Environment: real
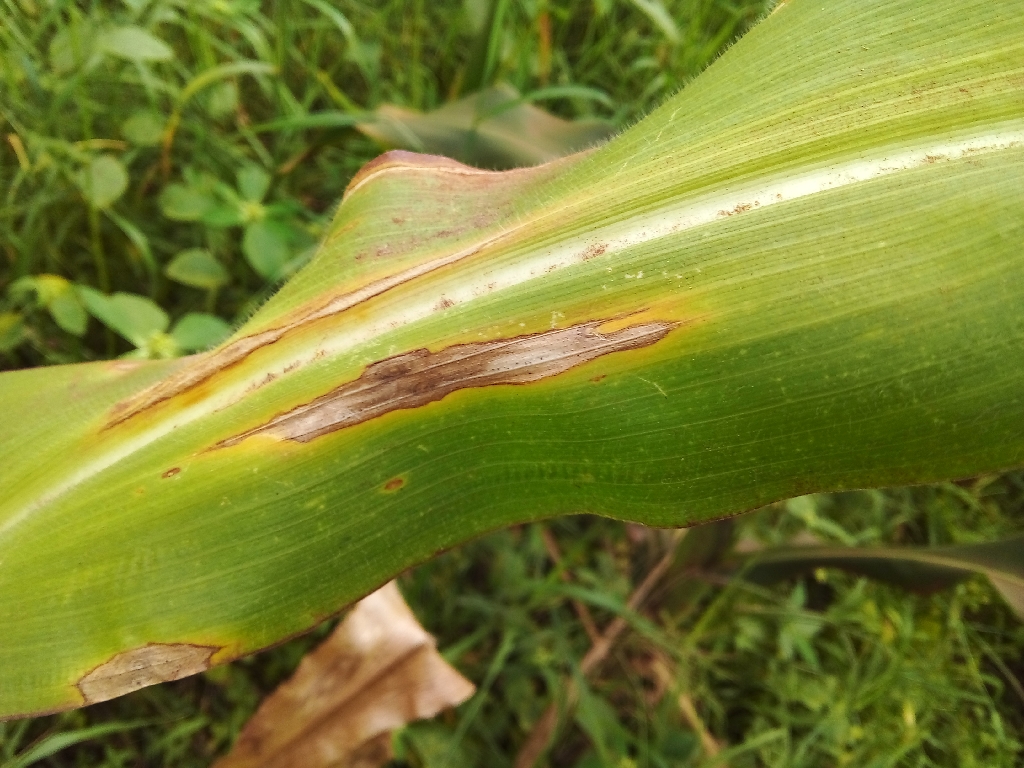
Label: northern_corn_leaf_blight